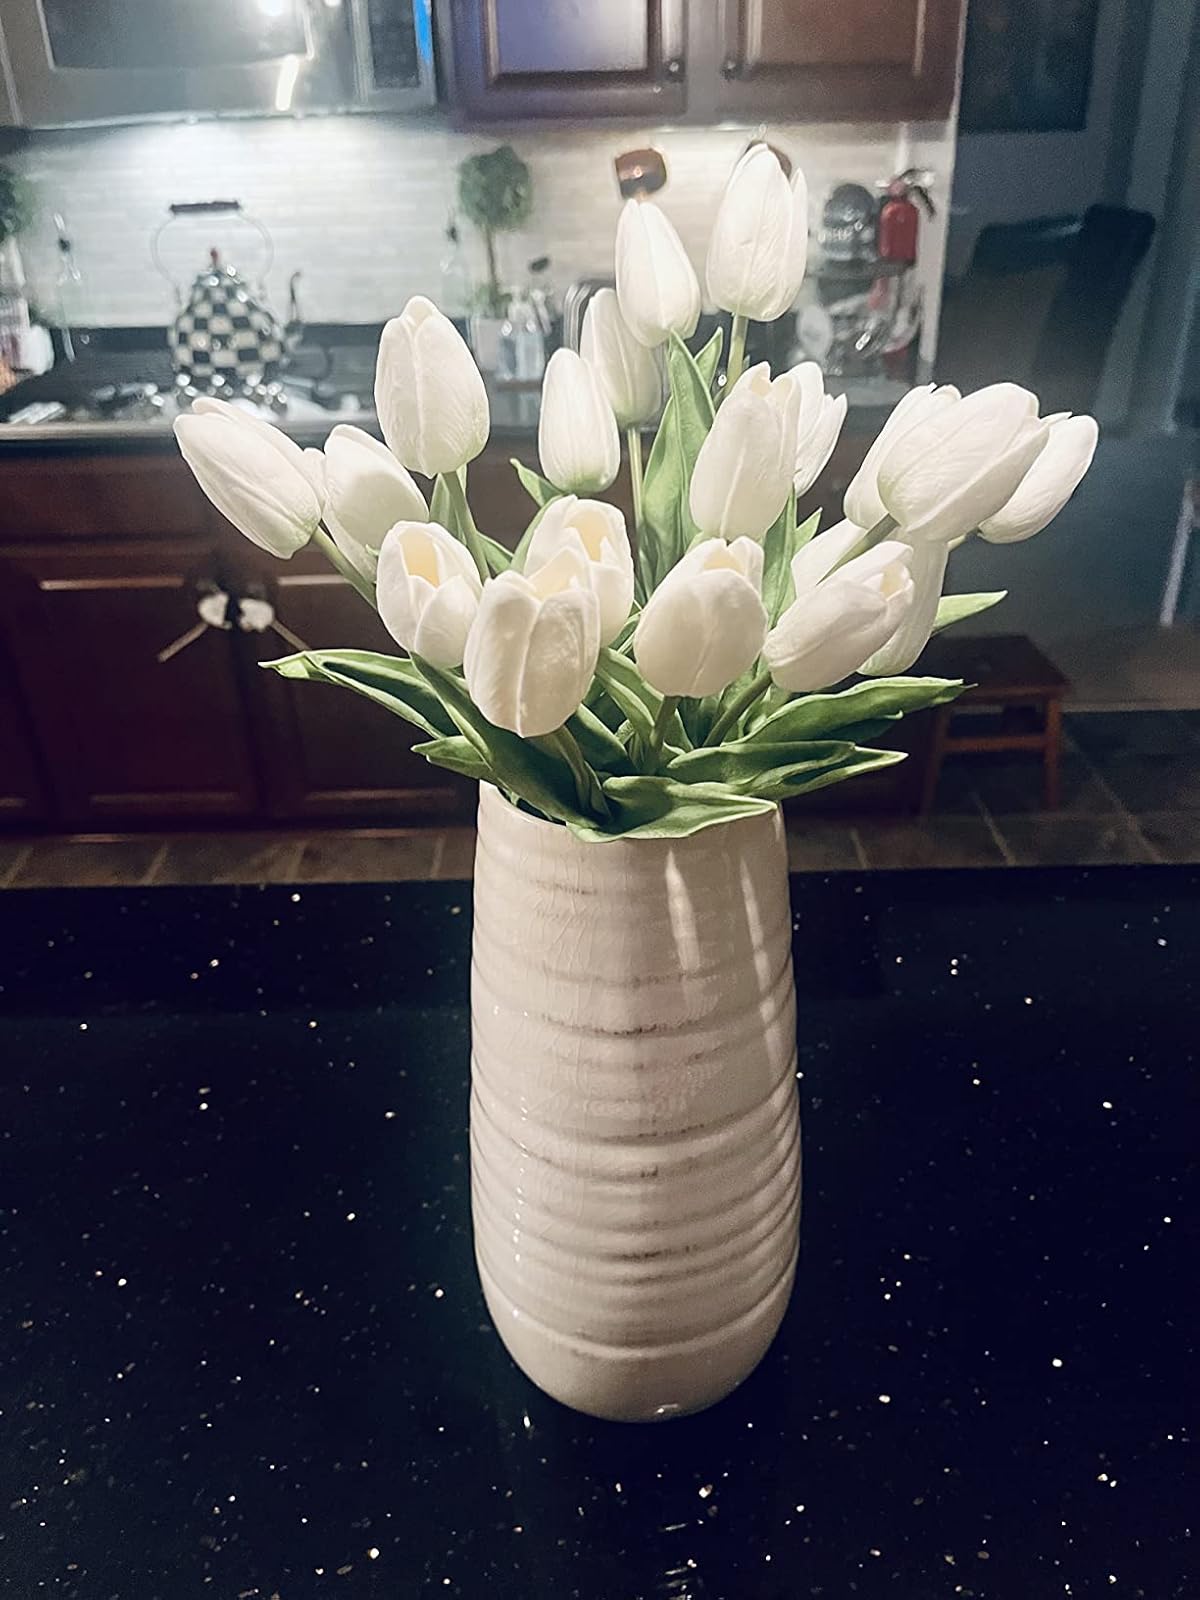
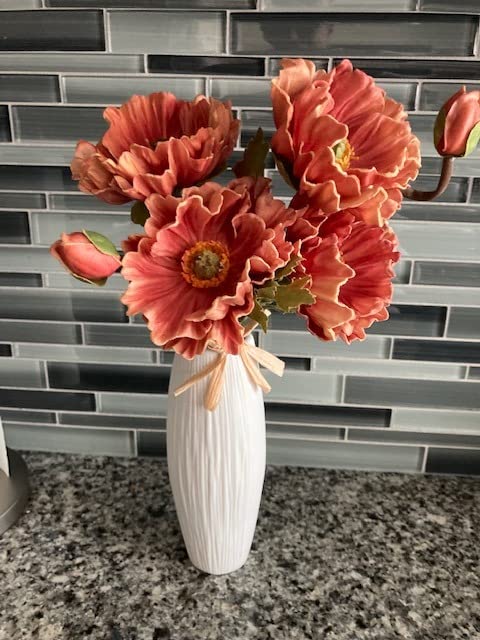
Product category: vase
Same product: no